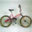
Label: bicycle